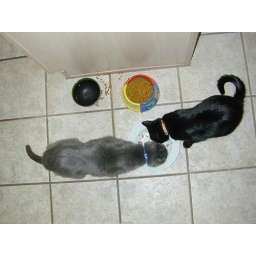
song maddie photographer kid cat cats grey black Pictures taken by Maddie of her cats.